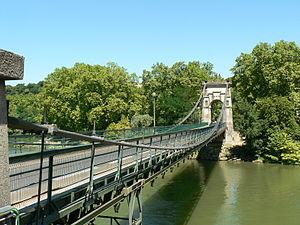
Ponts de Lyon - Pont de l'Île Barbe, rive gauche
Cet article dresse une liste des ponts et passerelles de Lyon sur le Rhône et la Saône, ordonnés d'amont en aval.
Cette liste de ponts de France présente une liste de ponts remarquables de France, tant par leurs caractéristiques dimensionnelles, que par leur intérêt architectural ou historique.